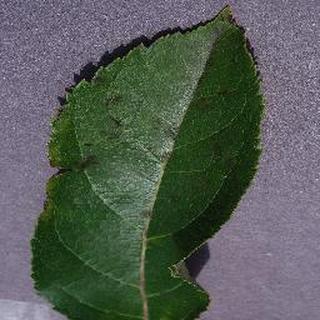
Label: apple_apple_scab